Gaza mon amour

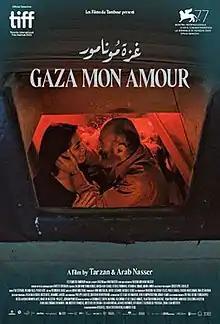
Film poster

Gaza mon amour (referencing "Hiroshima mon amour") is a romantic dramedy film, directed by Tarzan Nasser and Arab Nasser and released in 2020. It is a coproduction of companies from Palestine, France, Germany, Portugal, California and Qatar.